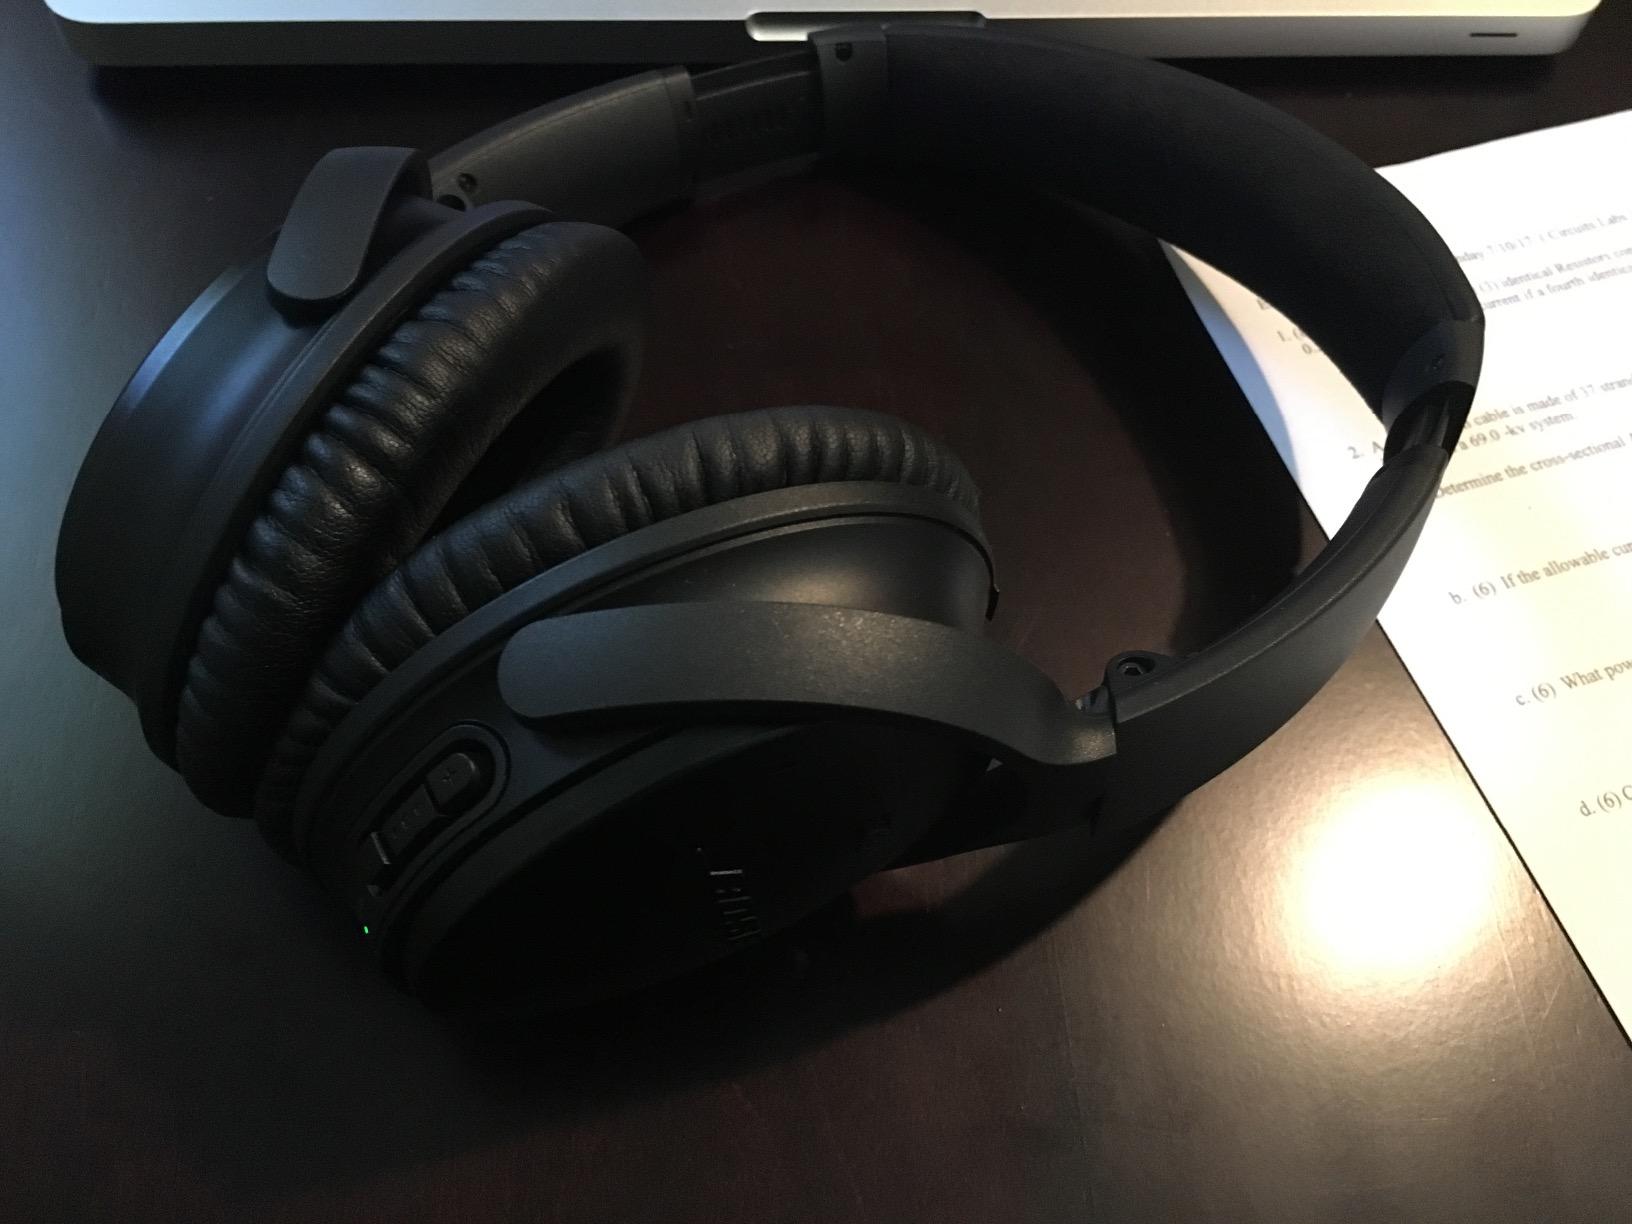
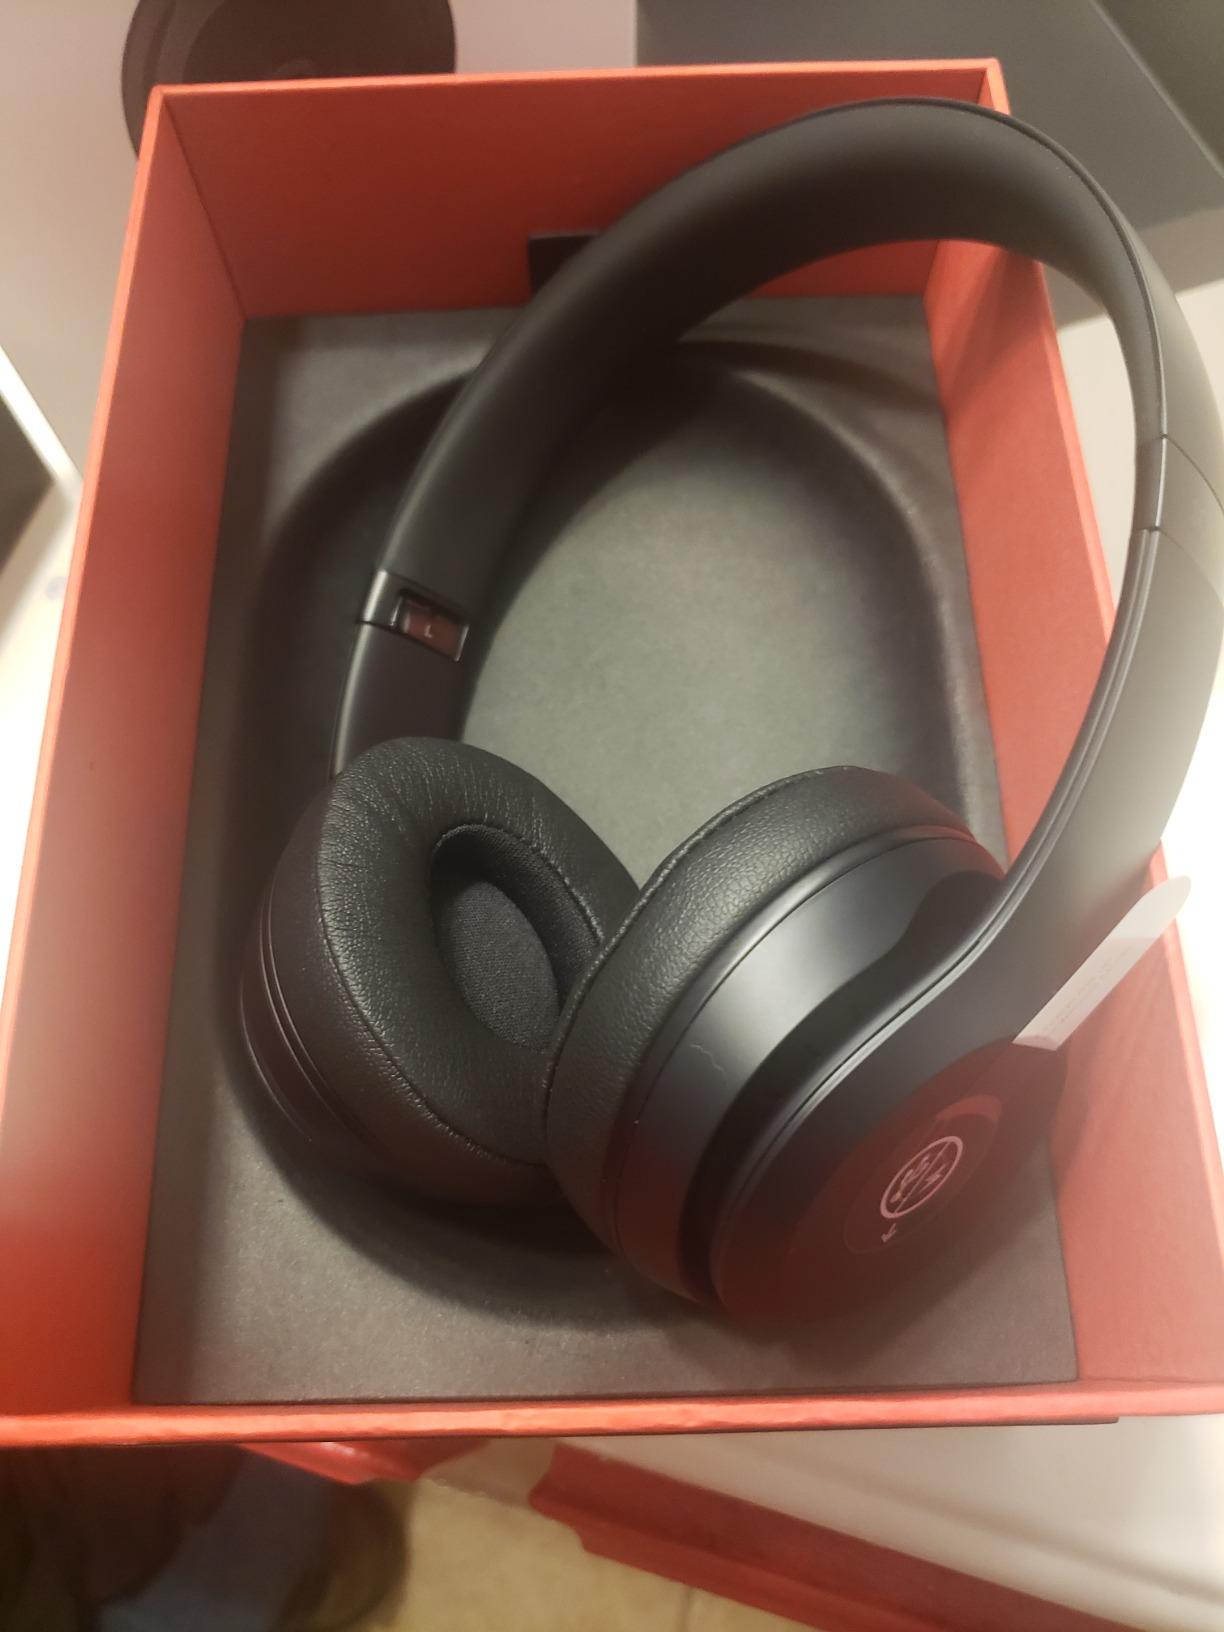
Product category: headphones
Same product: no